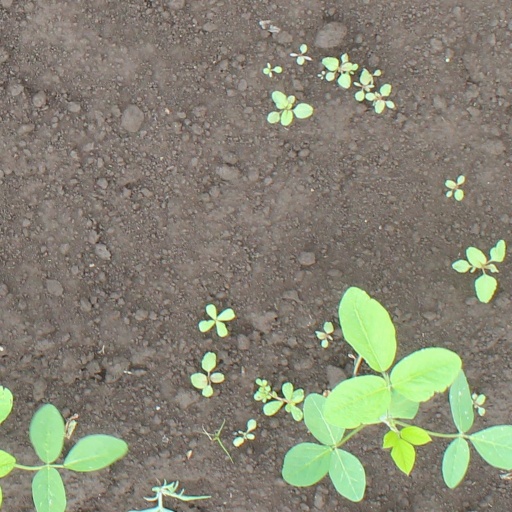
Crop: soybean